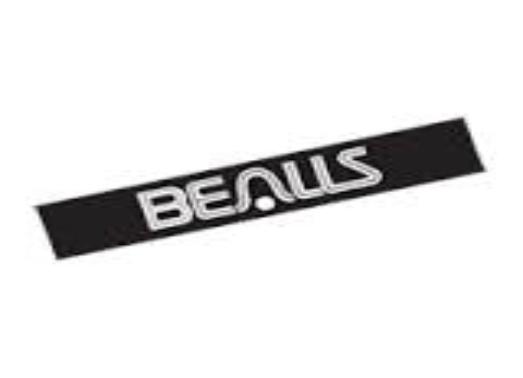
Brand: bealls
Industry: Others